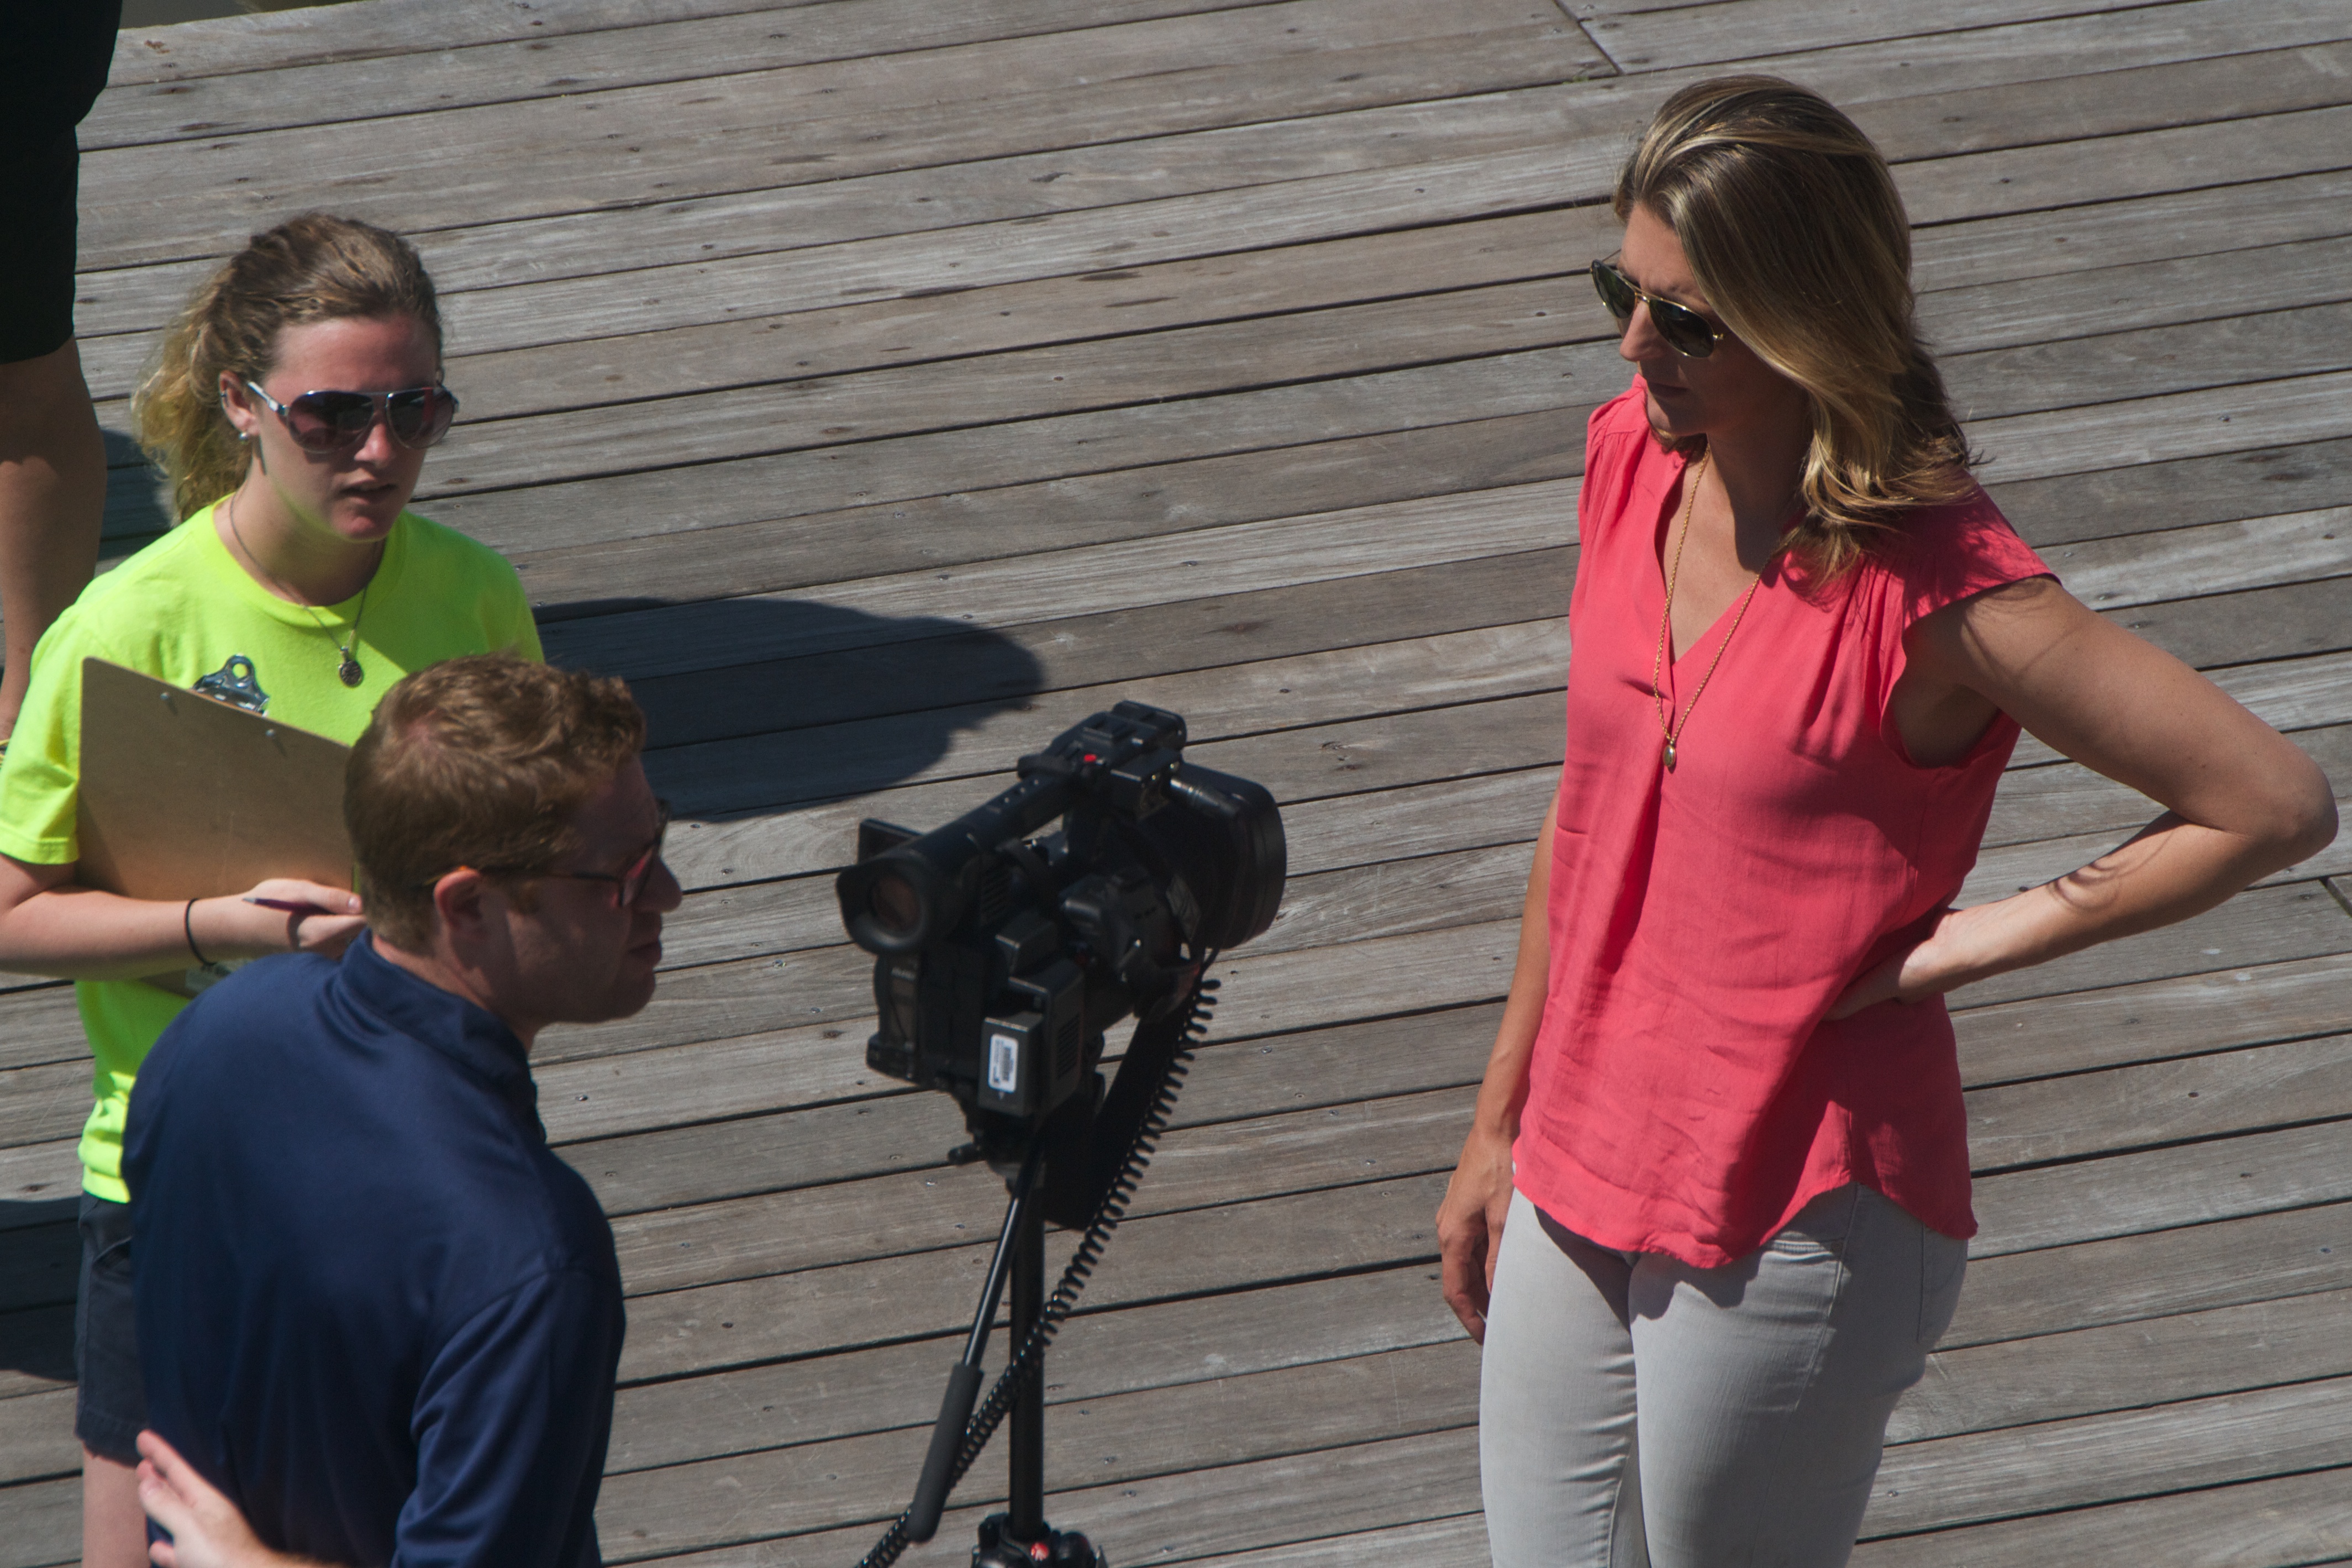
walking, person, running, youth, race, endurance, rownewyork, physical exercise, human action